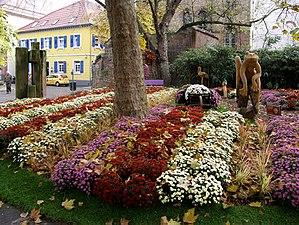
Parterre fleuri
Lahr/Schwarzwald est une ville allemande de l'arrondissement de l'Ortenau dans le Pays de Bade, land de Bade-Wurtemberg. Jusqu'au 30 septembre 1978, la ville s'appelait seulement Lahr. Au 31 décembre 2005, la ville comptait 43 648 habitants.